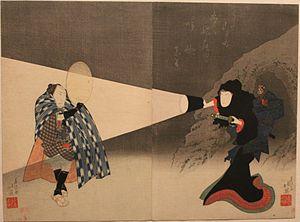
estampe japonaise au Musée des Beaux-Arts de Rennes
27 mai : cérémonie de béatification de Marie-Louise-Élisabeth de Lamoignon, en religion mère Saint-Louis, sur le port de Vannes.